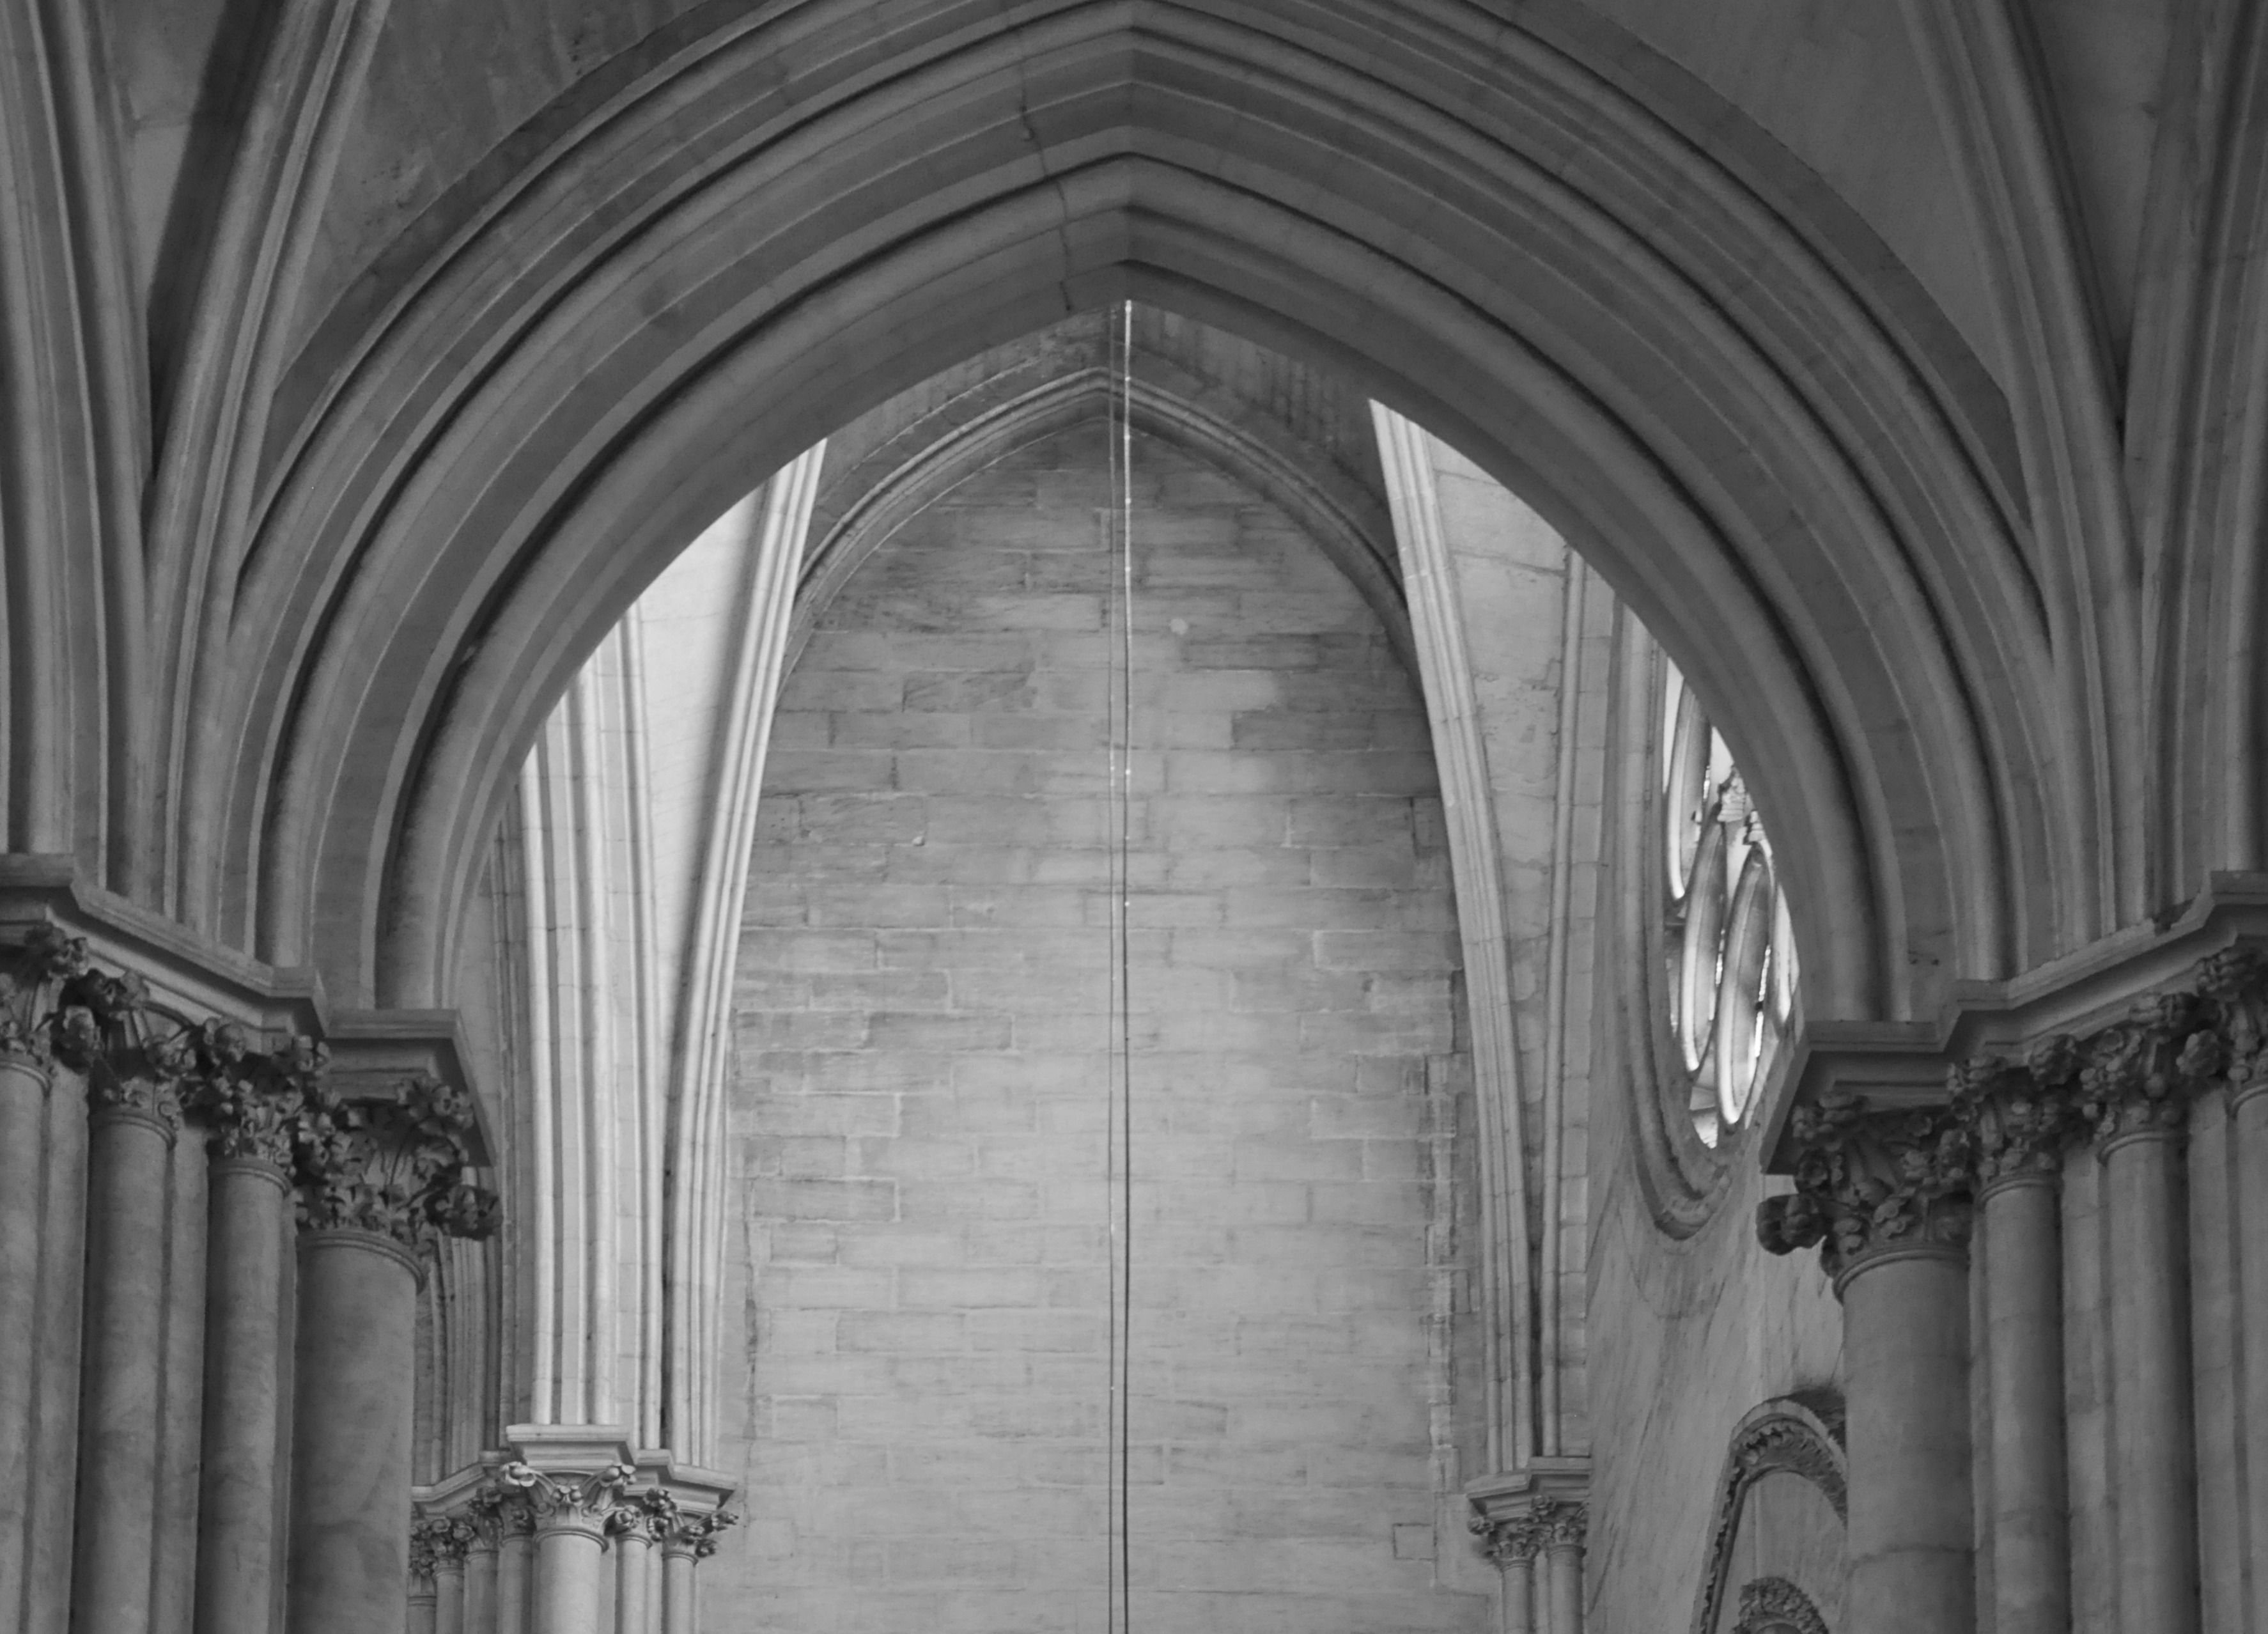
black and white, architecture, structure, window, building, arch, construction, pillar, column, religion, church, cathedral, monochrome, gothic, place of worship, historic building, catholic, inside, arches, monastery, symmetry, montpellier, arcade, abbey, vault, dom, arcades, believe, gothic architecture, impressive, stuetztpfeiler, monochrome photography